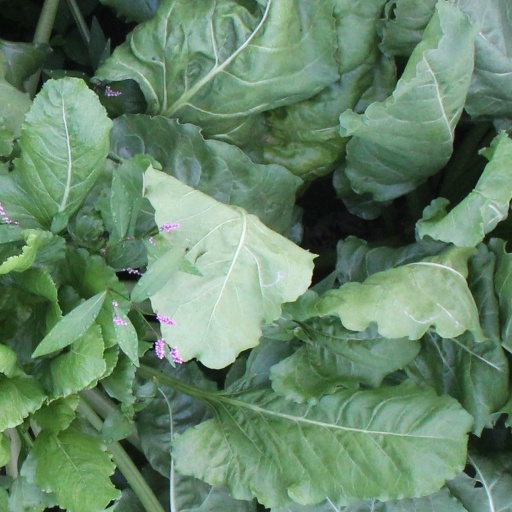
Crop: sugar beet